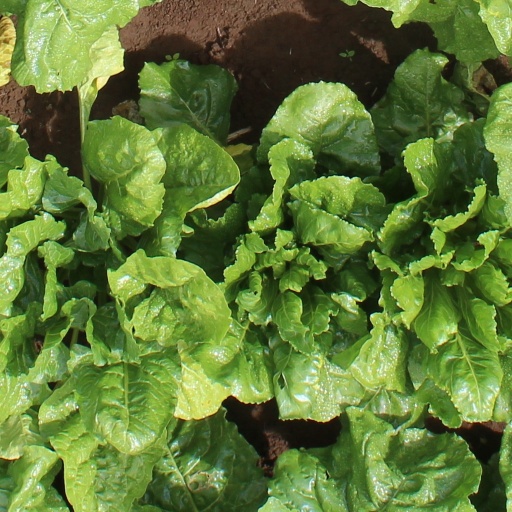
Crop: sugar beet